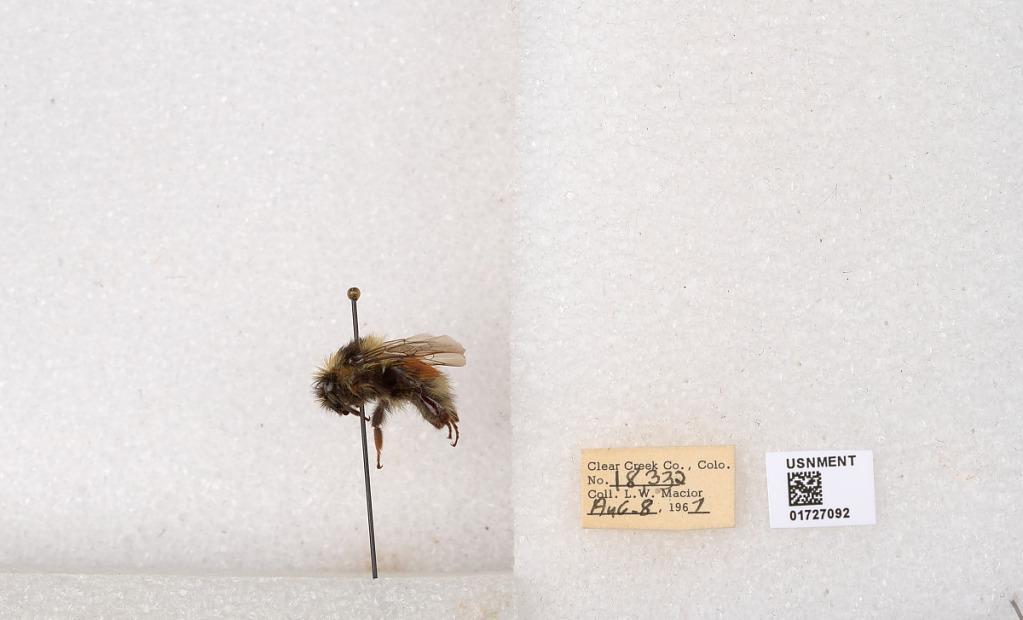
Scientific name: Bombus (Pyrobombus) sylvicola Kirby
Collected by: L. Macior
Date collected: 1967-8-8
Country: United States
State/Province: Colorado
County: Clear Creek
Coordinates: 39.6891, -105.644